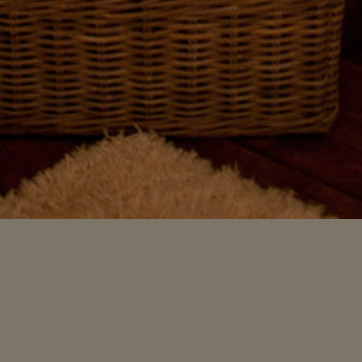
Material: carpet